Deaf education

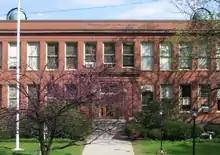
Hubbard Hall is the main building on the Northampton campus of Clarke Schools for Hearing and Speech, an oral school.

Students are taught through spoken language and instruction is designed to allow children to develop age-appropriate written and spoken fluency in the spoken language of their country.